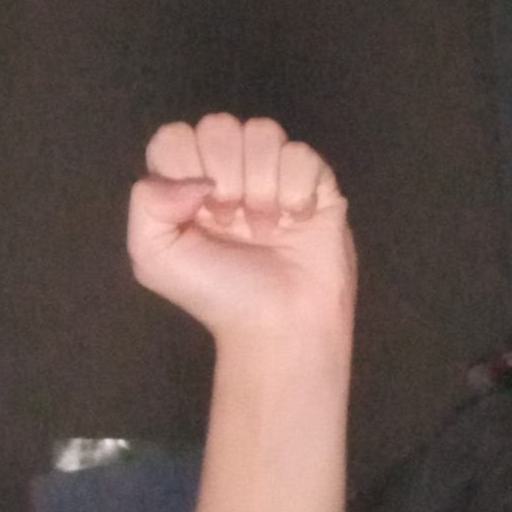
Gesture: fist